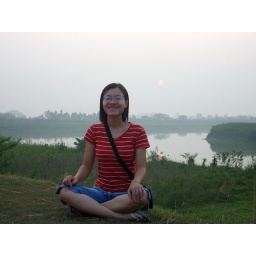
Here is a photo of one vietnamese girl in the bord of river Cau, Viet nam.